Onrust Island

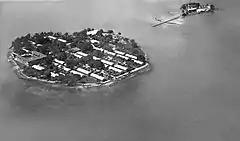
Onrust Island c. 1925

Onrust now became a good place for commercial ships to dock, and so they did. Soon a massive coaling station was established at nearby Kuiper Island (Cipir Kahyangan) which attracted even more traffic. A plan by Van den Bosch to connect and fortify Onrust, Kuiper, Purmerend and Kerkhof islands did not make it. In 1856 Onrust got a wooden dry dock. A description published in 1868 stated Onrust was able to repair all steam ships and sailing ships. It had a smithy driven by steam power with a steam hammer and all tools required to work iron. The colossal shear legs was visible from afar and the wooden dry dock made a good impression. There was a coal station at Kuiper, and it was brought closer to Onrust by a Bamboo bridge. On Onrust there was a big round Martello-like tower with heavy pivot guns. Fresh supplies were shipped from Batavia on a daily basis. A water factory provided drinking water. There was also an artesian aquifer in the center of the island, but its water was warm and unsuitable to drink because of the salt it contained. Most houses collected rainwater. There was a daily market at Onrust for vegetables, fruits, meat poultry etc. Most of the local population lived in bamboo houses, but these were getting replaced by stone ones. There were about 100 Europeans with their families, 80 mostly local soldiers; furthermore, there were local laborers, Javanese and Chinese, all 1,500 people and about 300 forced laborers.